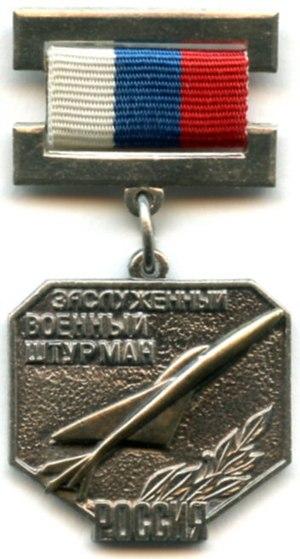
Les titres honorifiques de la fédération de Russie sont des honneurs décernés par l’État aux citoyens de la fédération de Russie pour des réalisations professionnelles, sociales ou de valeur exceptionnelles.
La fédération de Russie qui a succédé à l'Union des républiques socialistes soviétiques en 1991 a réorganisé le système des décorations en relevant des ordres disparus avec la révolution bolchévique de 1917, ce afin de créer un lien entre la nouvelle Russie et la Russie impériale, toujours représentée à l'étranger par de nombreux descendants d'exilés, en particulier des familles nobles et bourgeoises de la Russie blanche. Mais des décorations créées pendant la période soviétique ont été conservées, simplement ont-elles été redessinées pour satisfaire aux nouvelles exigences de la nouvelle Russie qui souhaitait effacer les symboles communistes de l'héraldique russe. En revanche de nouvelles décorations ont vu le jour bien qu'elles ressemblent à certaines décorations de l'ancienne Russie tsariste.